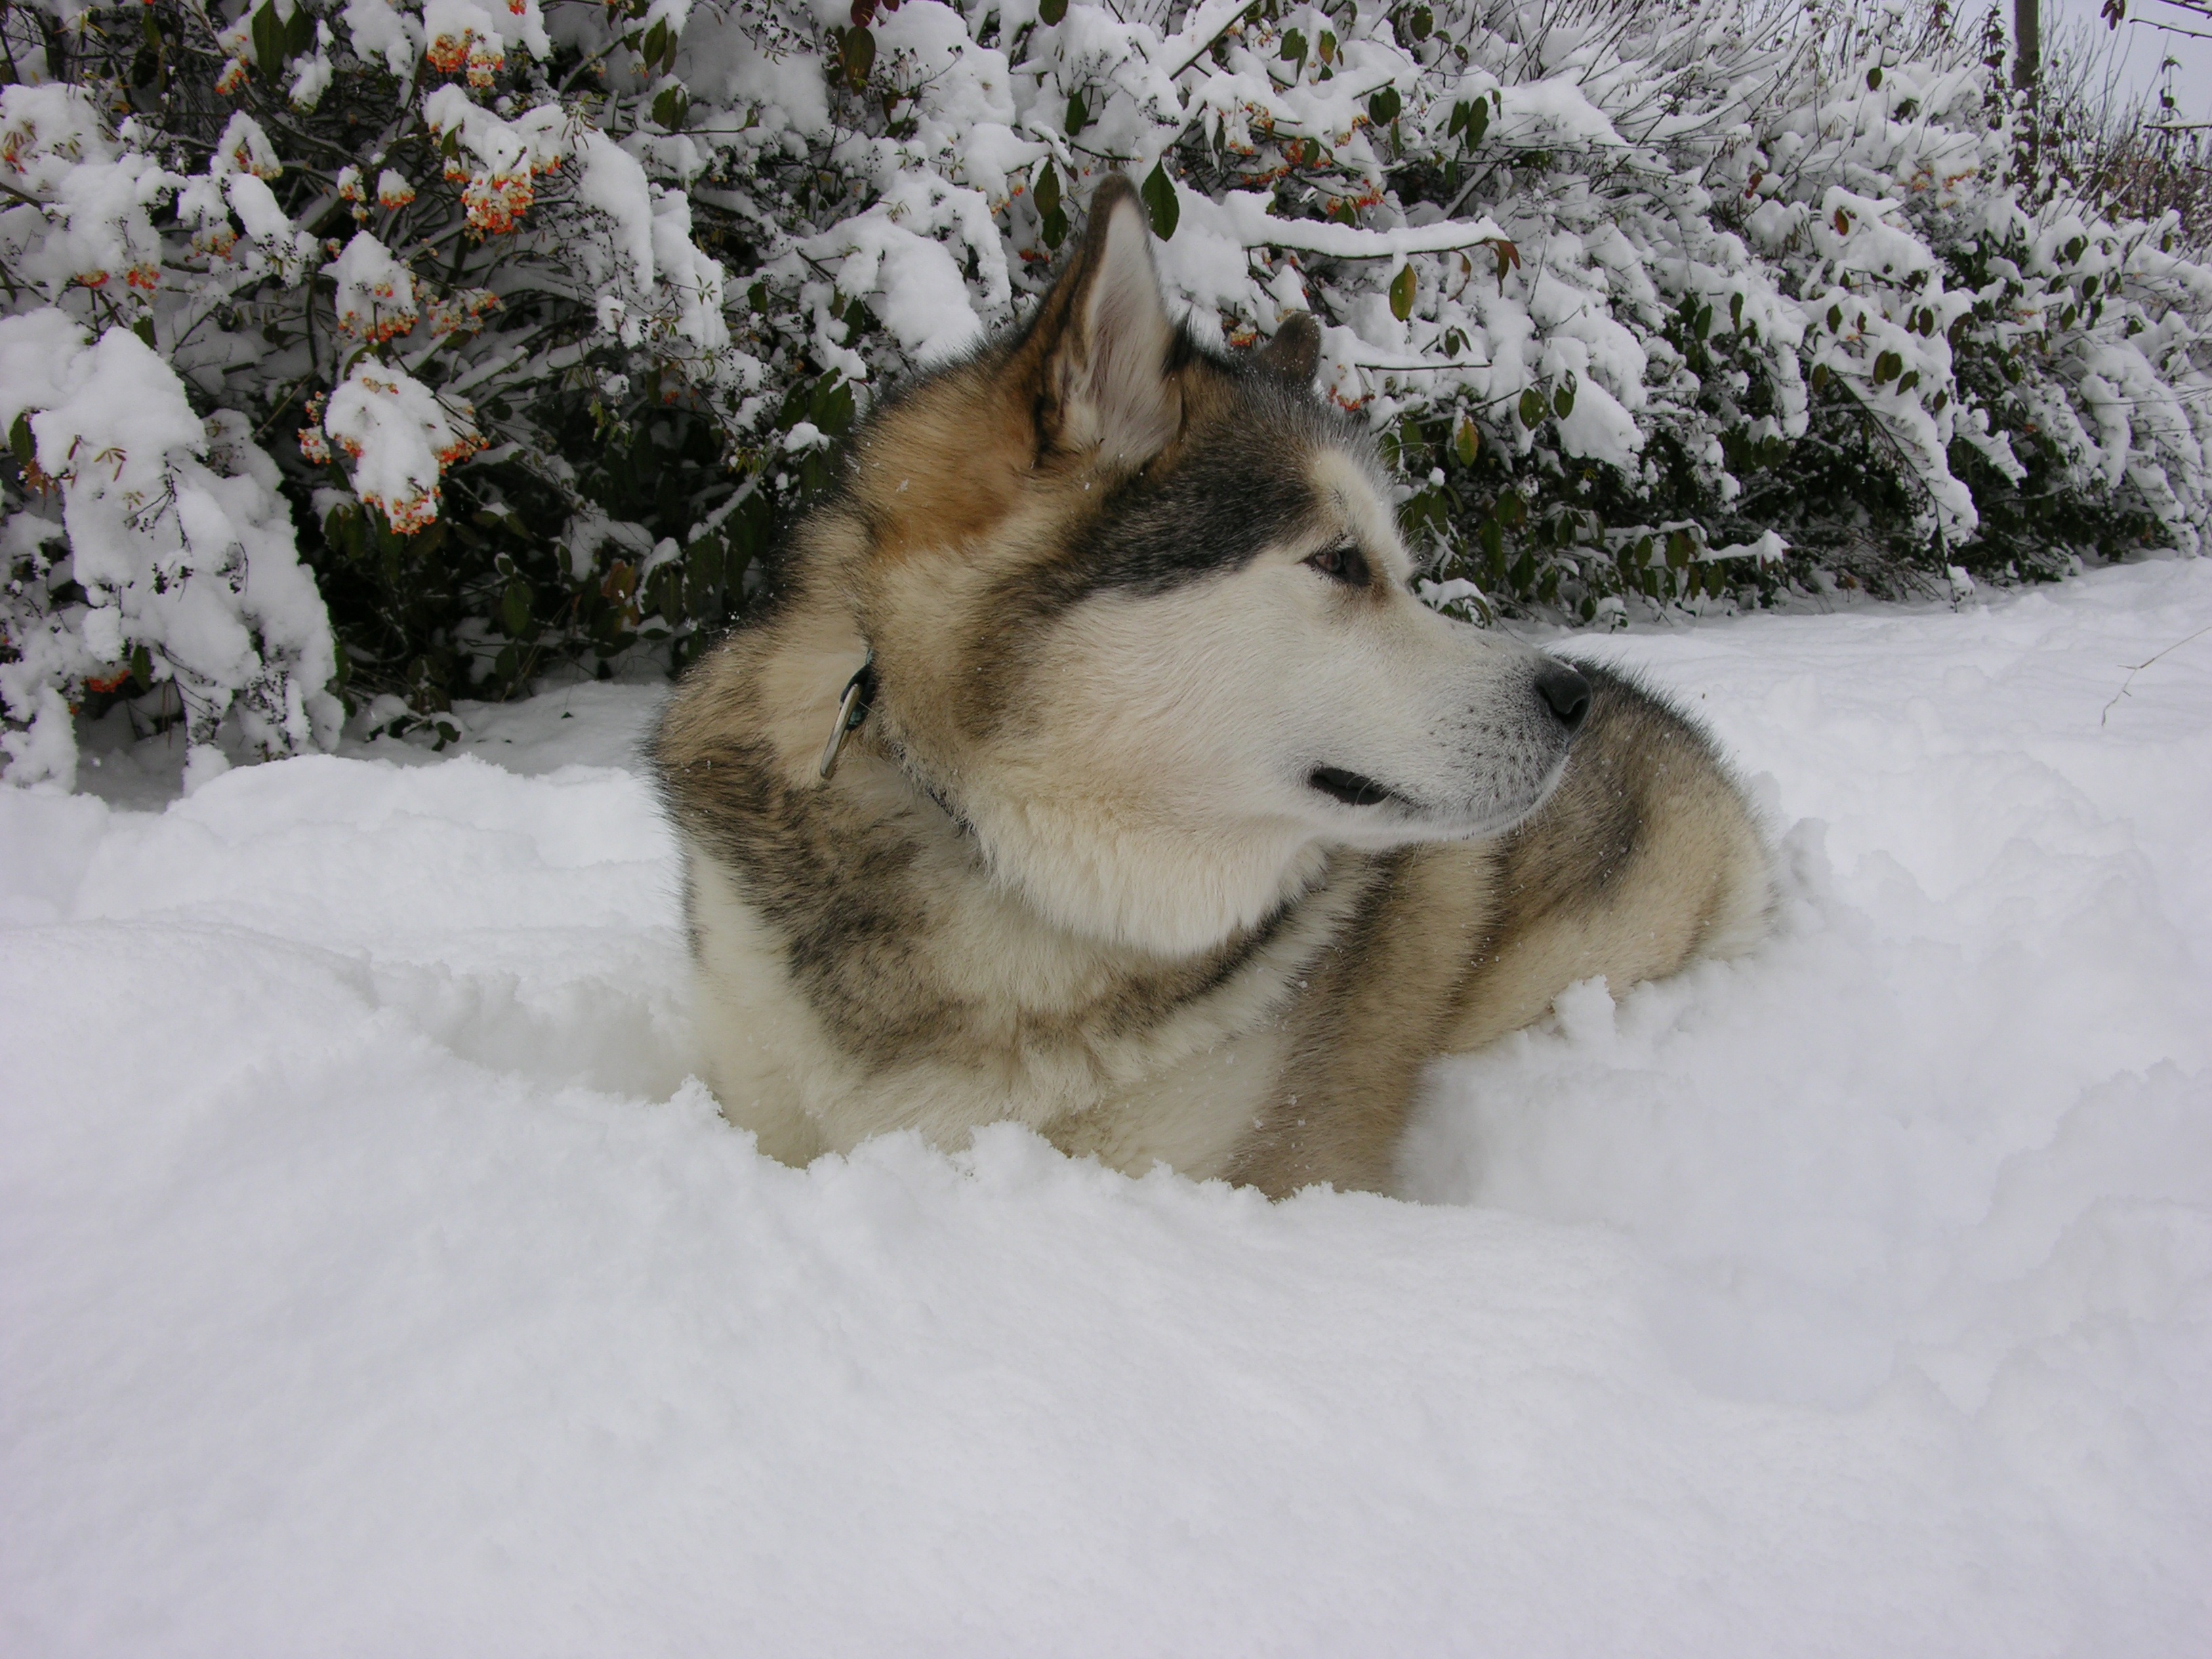
snow, winter, dog, vehicle, weather, mammal, vertebrate, sled dog, siberian husky, alaskan malamute, dog like mammal, saarloos wolfdog, wolfdog, czechoslovakian wolfdog, dog breed group, greenland dog, east siberian laika, west siberian laika, dog crossbreeds, poolhond